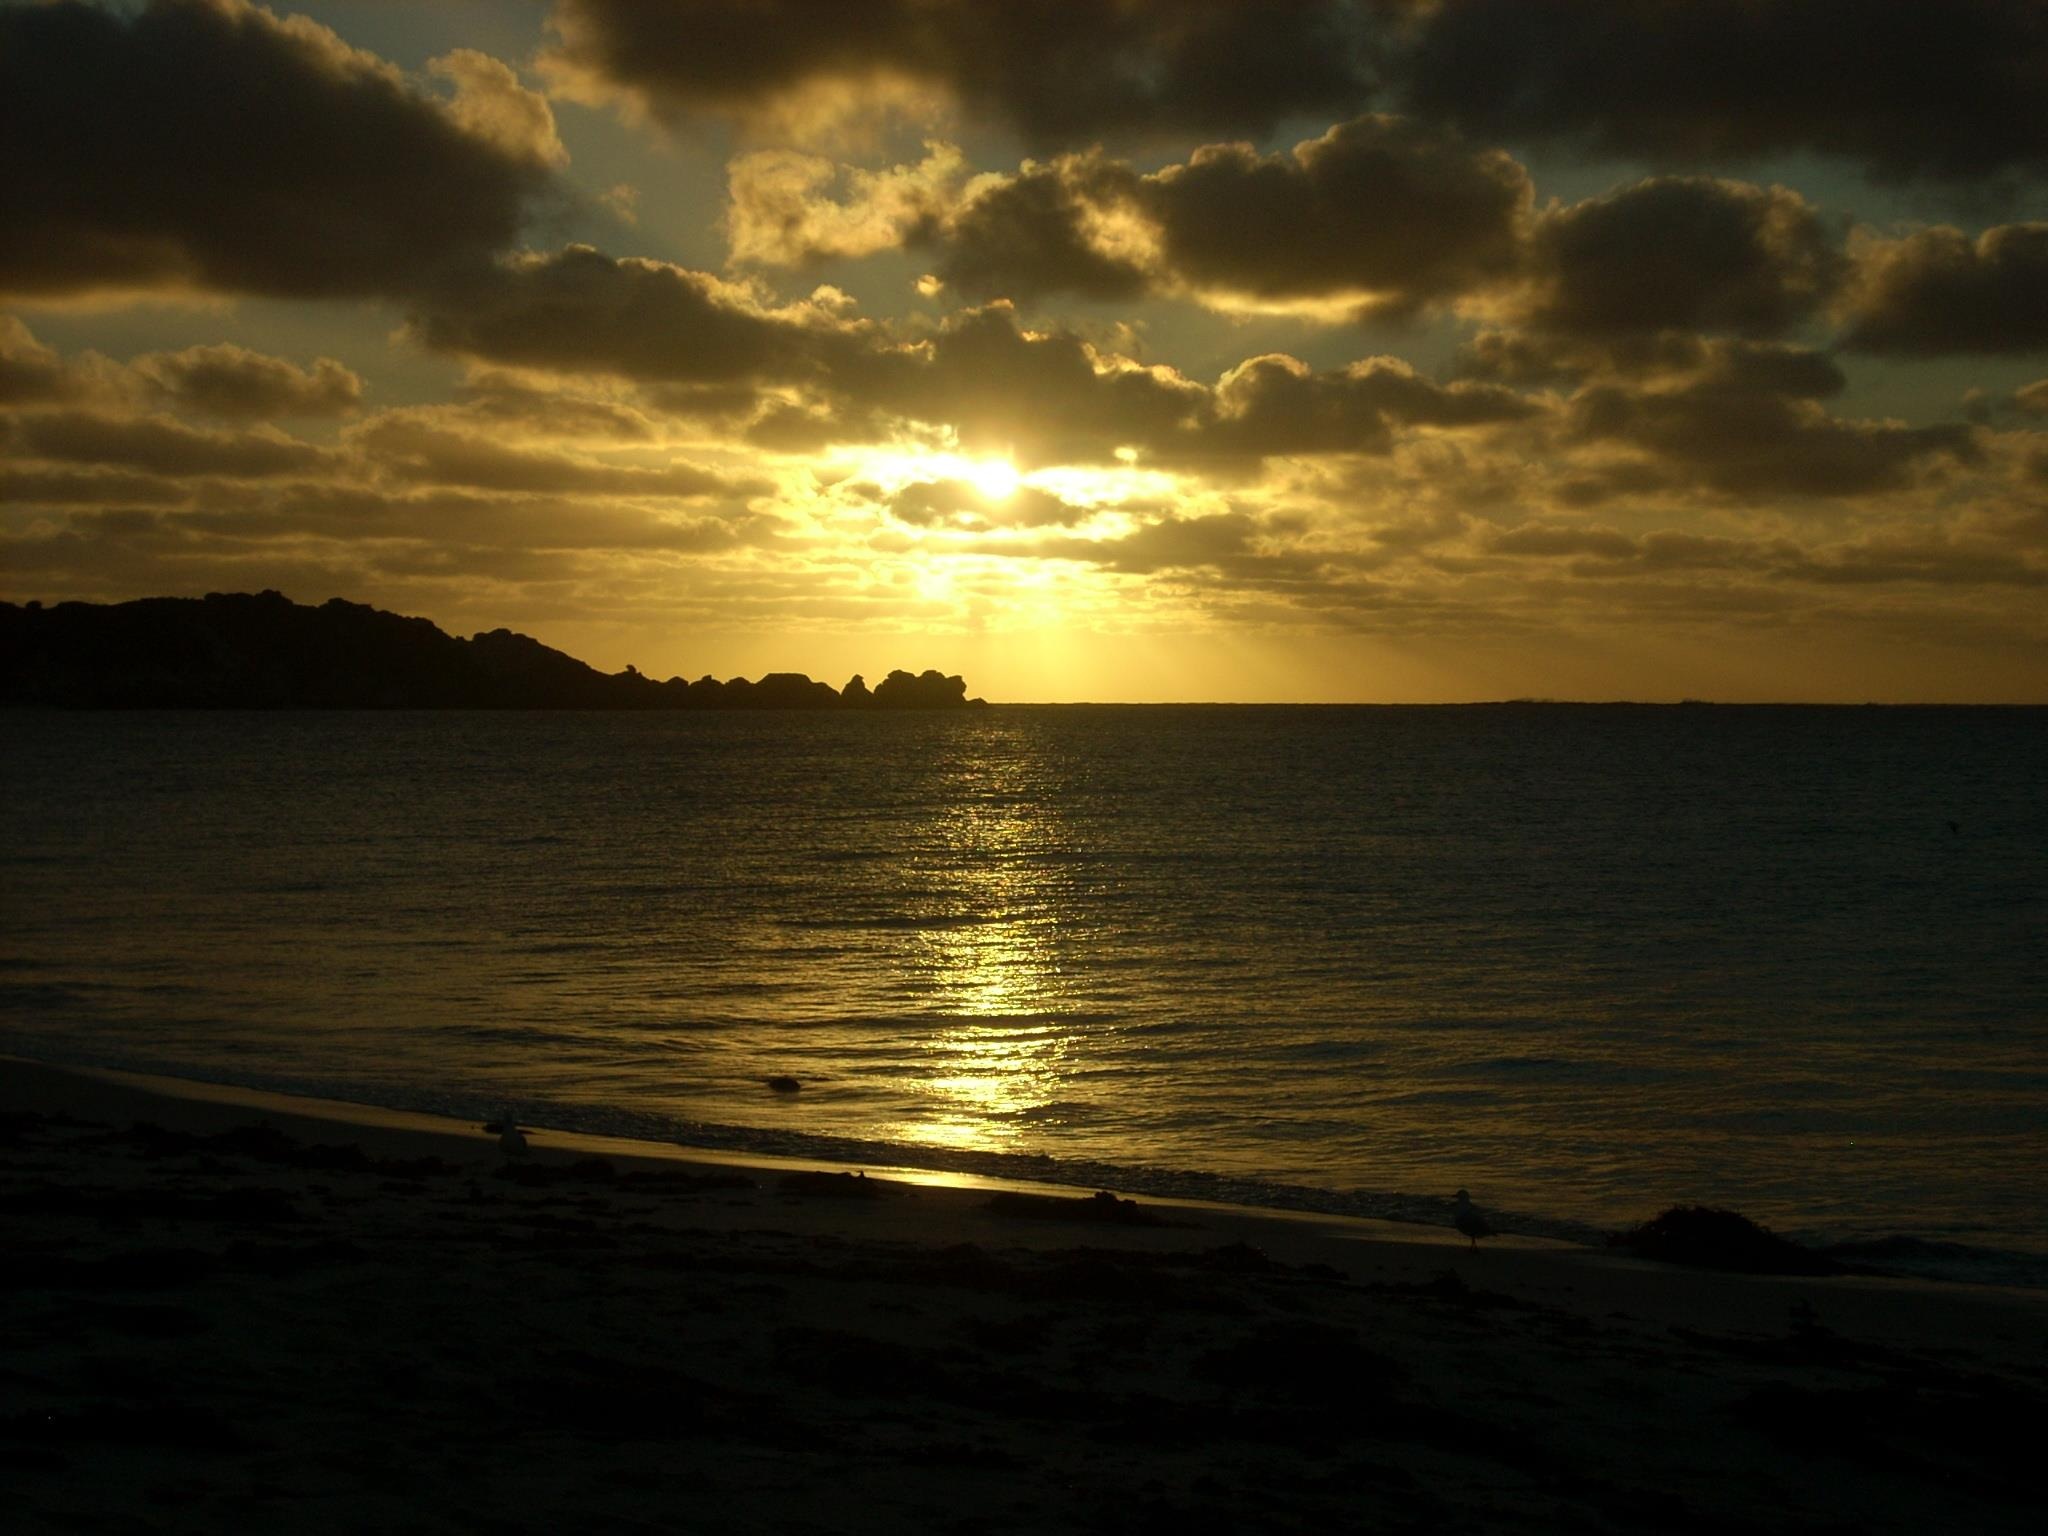
beach, sea, coast, ocean, horizon, cloud, sky, sun, sunrise, sunset, sunlight, morning, shore, wave, dawn, vacation, dusk, evening, reflection, tranquil, bay, body of water, afterglow, beach sunset